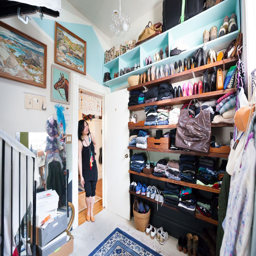
the entrance to the master suite is a large closet .